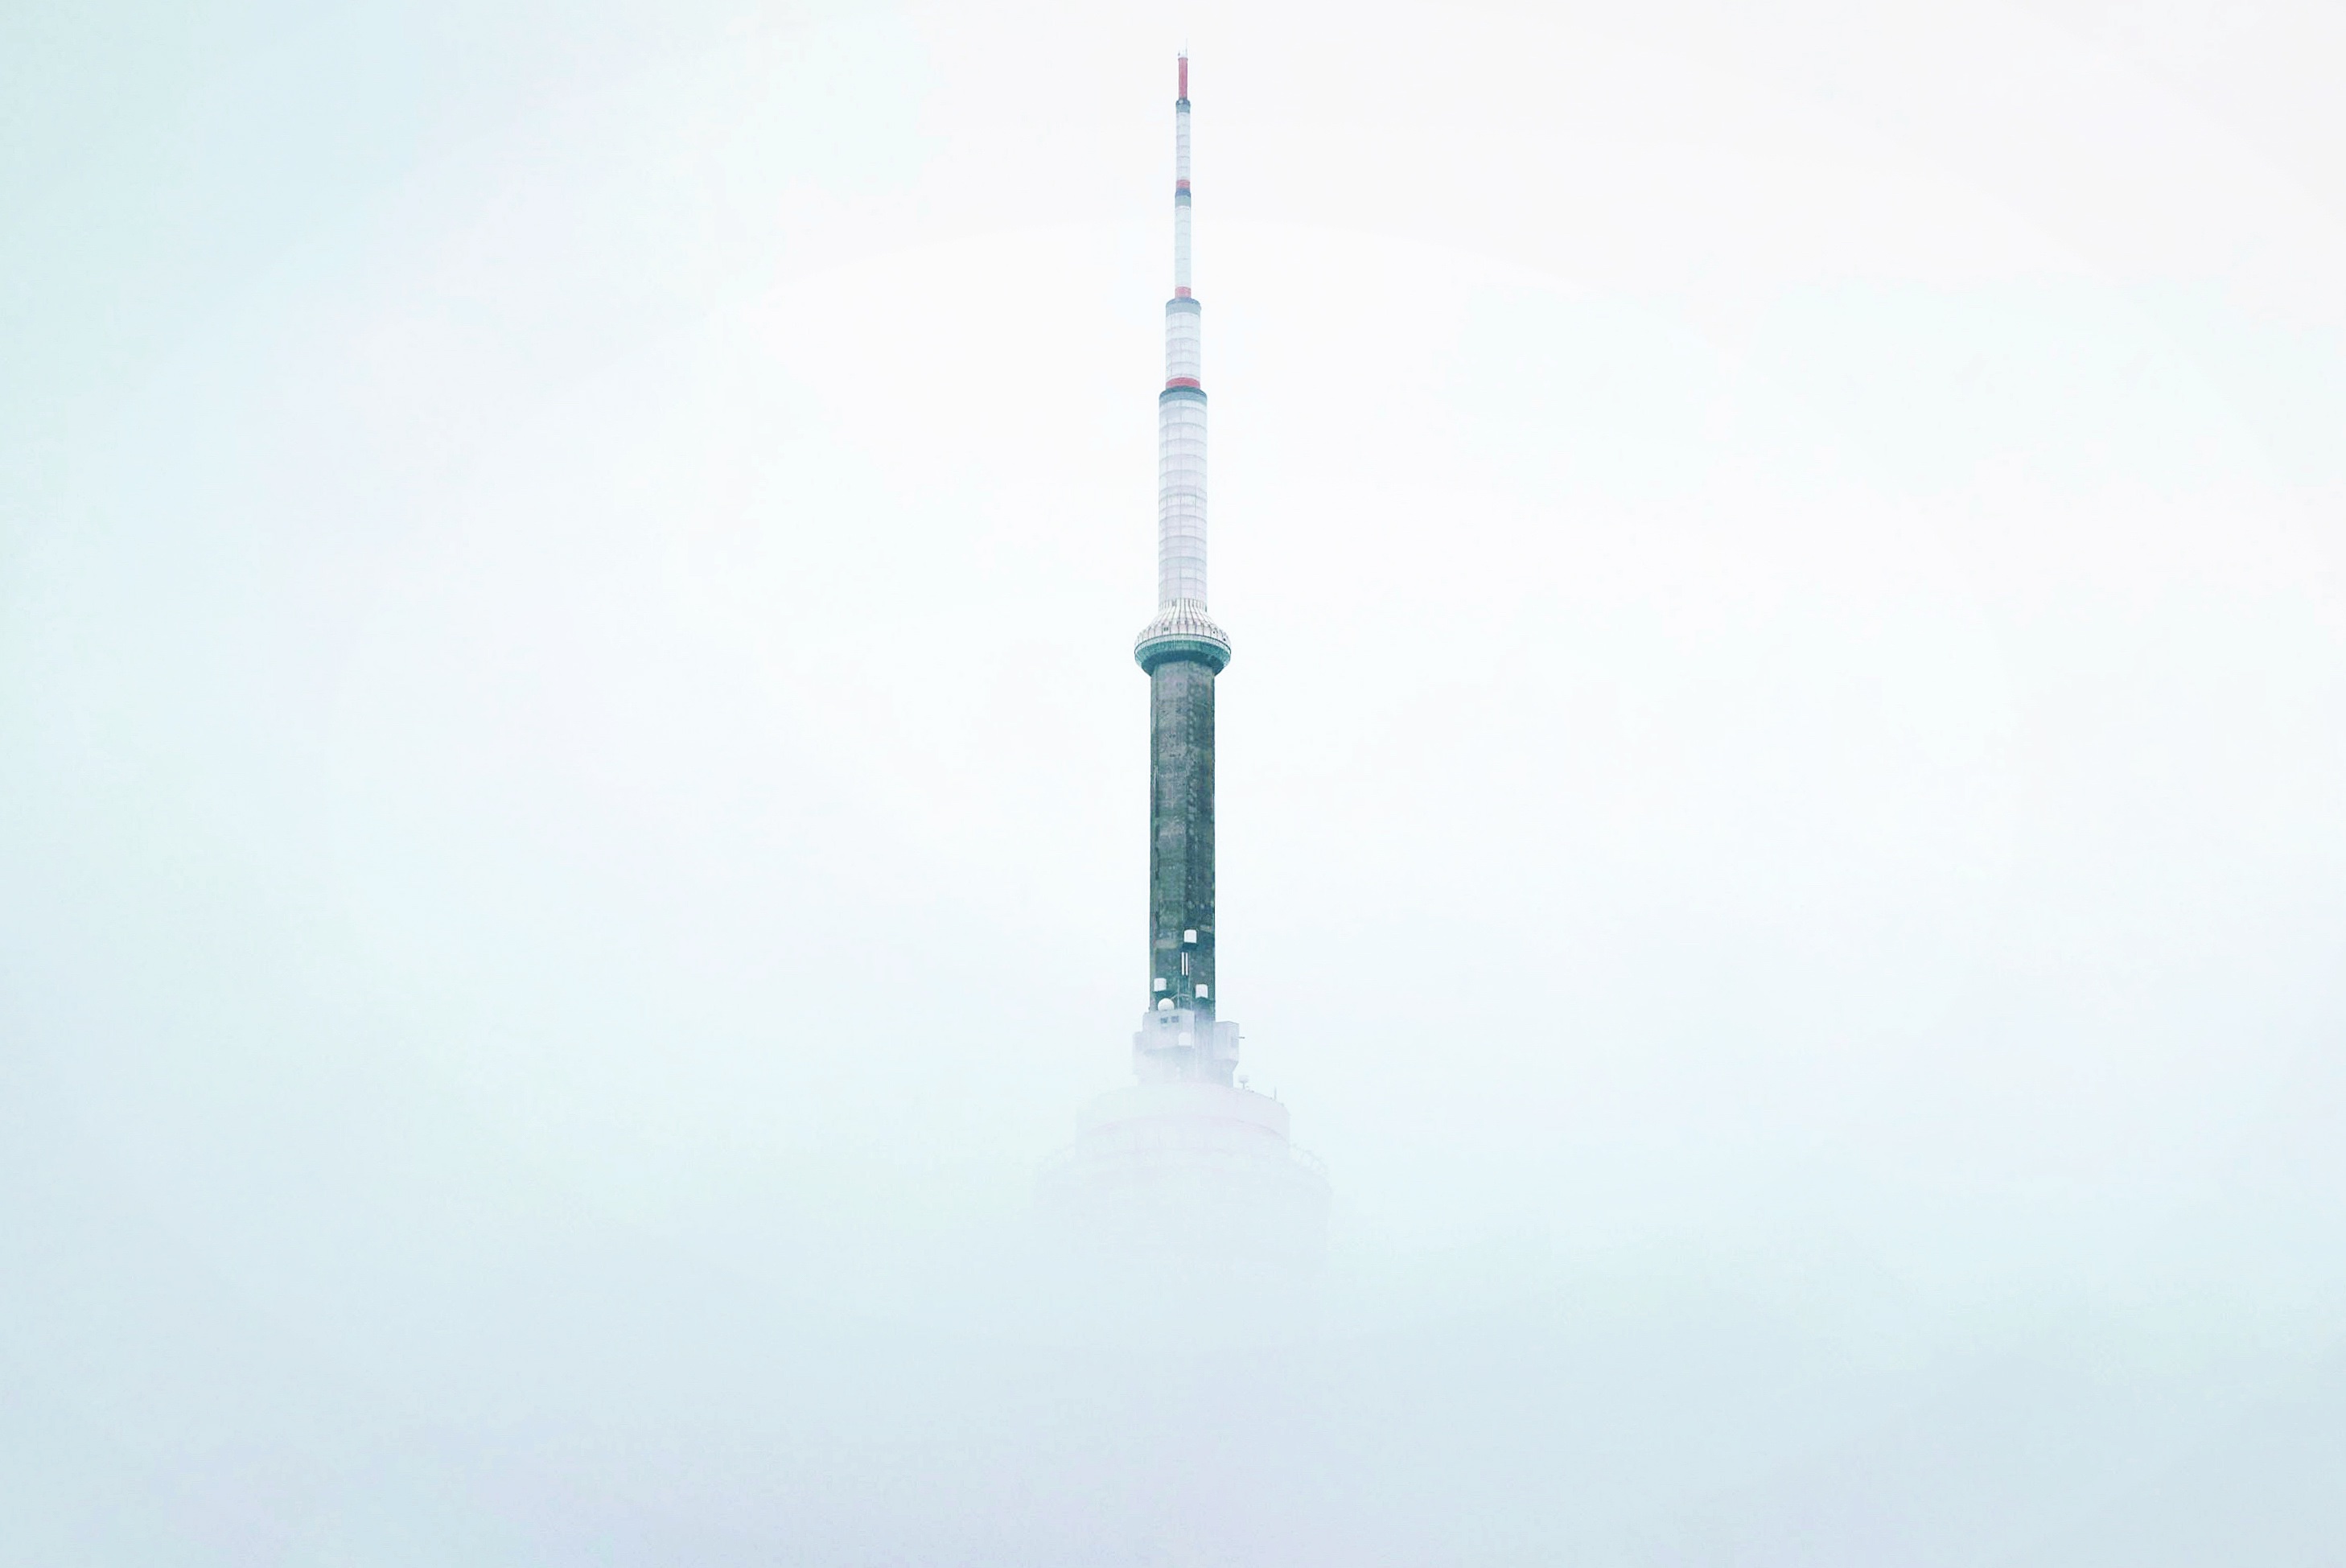
lighting